Adidas Predator

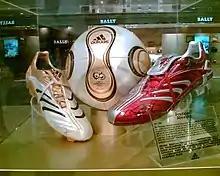
Adidas Predator Absolute with the 2006 World Cup Adidas match ball

A very limited edition of this boot was released called the David Beckham Ying Yang box set. Only 723 pairs of these were released and came in a wooden md glass display box with a small book. Retail price was £699 in the UK for this box set but it is now very sought after by collectors.